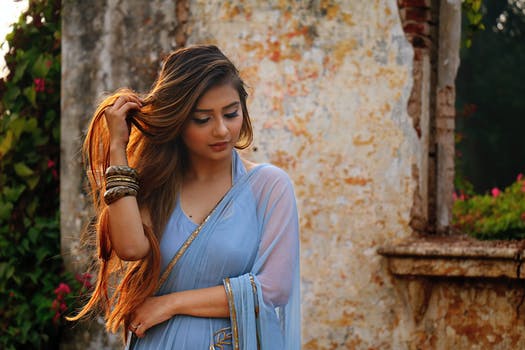
Label: No Watermark